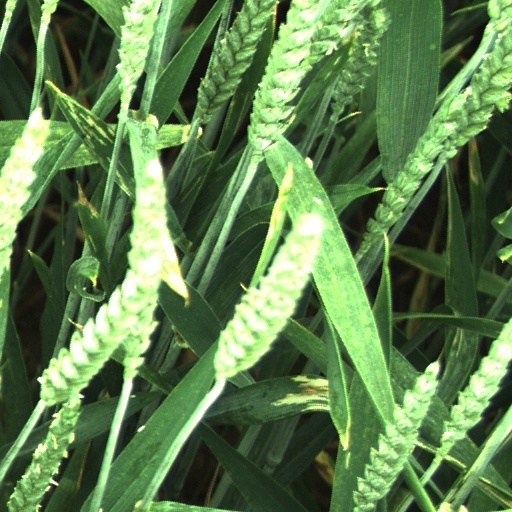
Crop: wheat